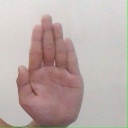
अक्षर: ध